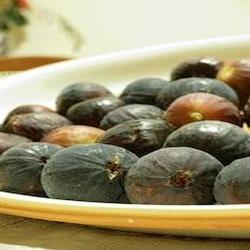
Label: Fig